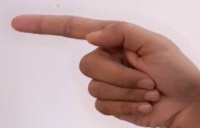
ASL sign: G